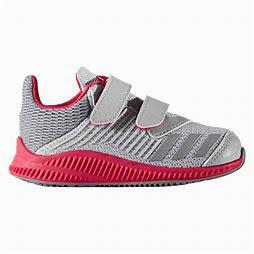
Brand: Adidas
Model: Fortarun